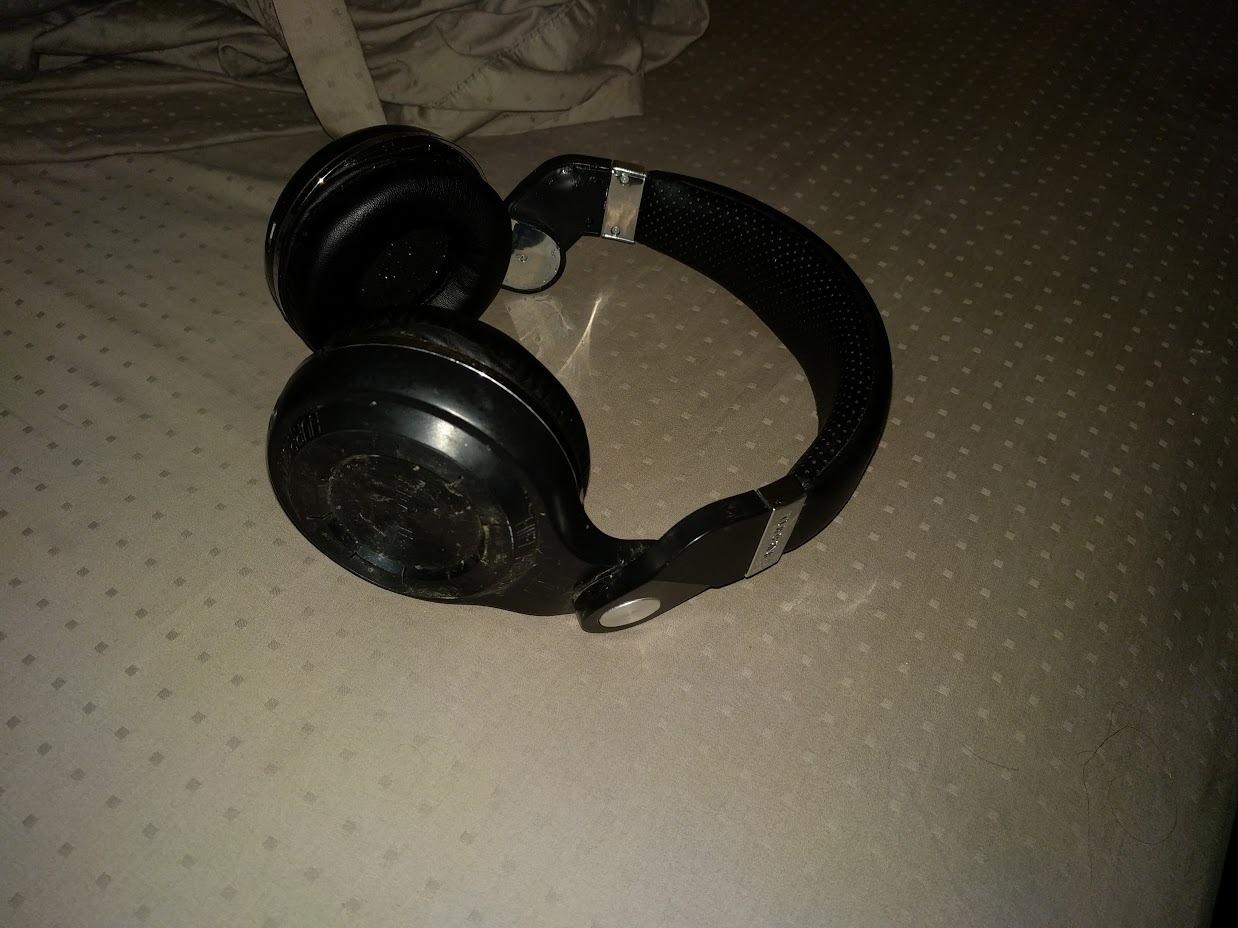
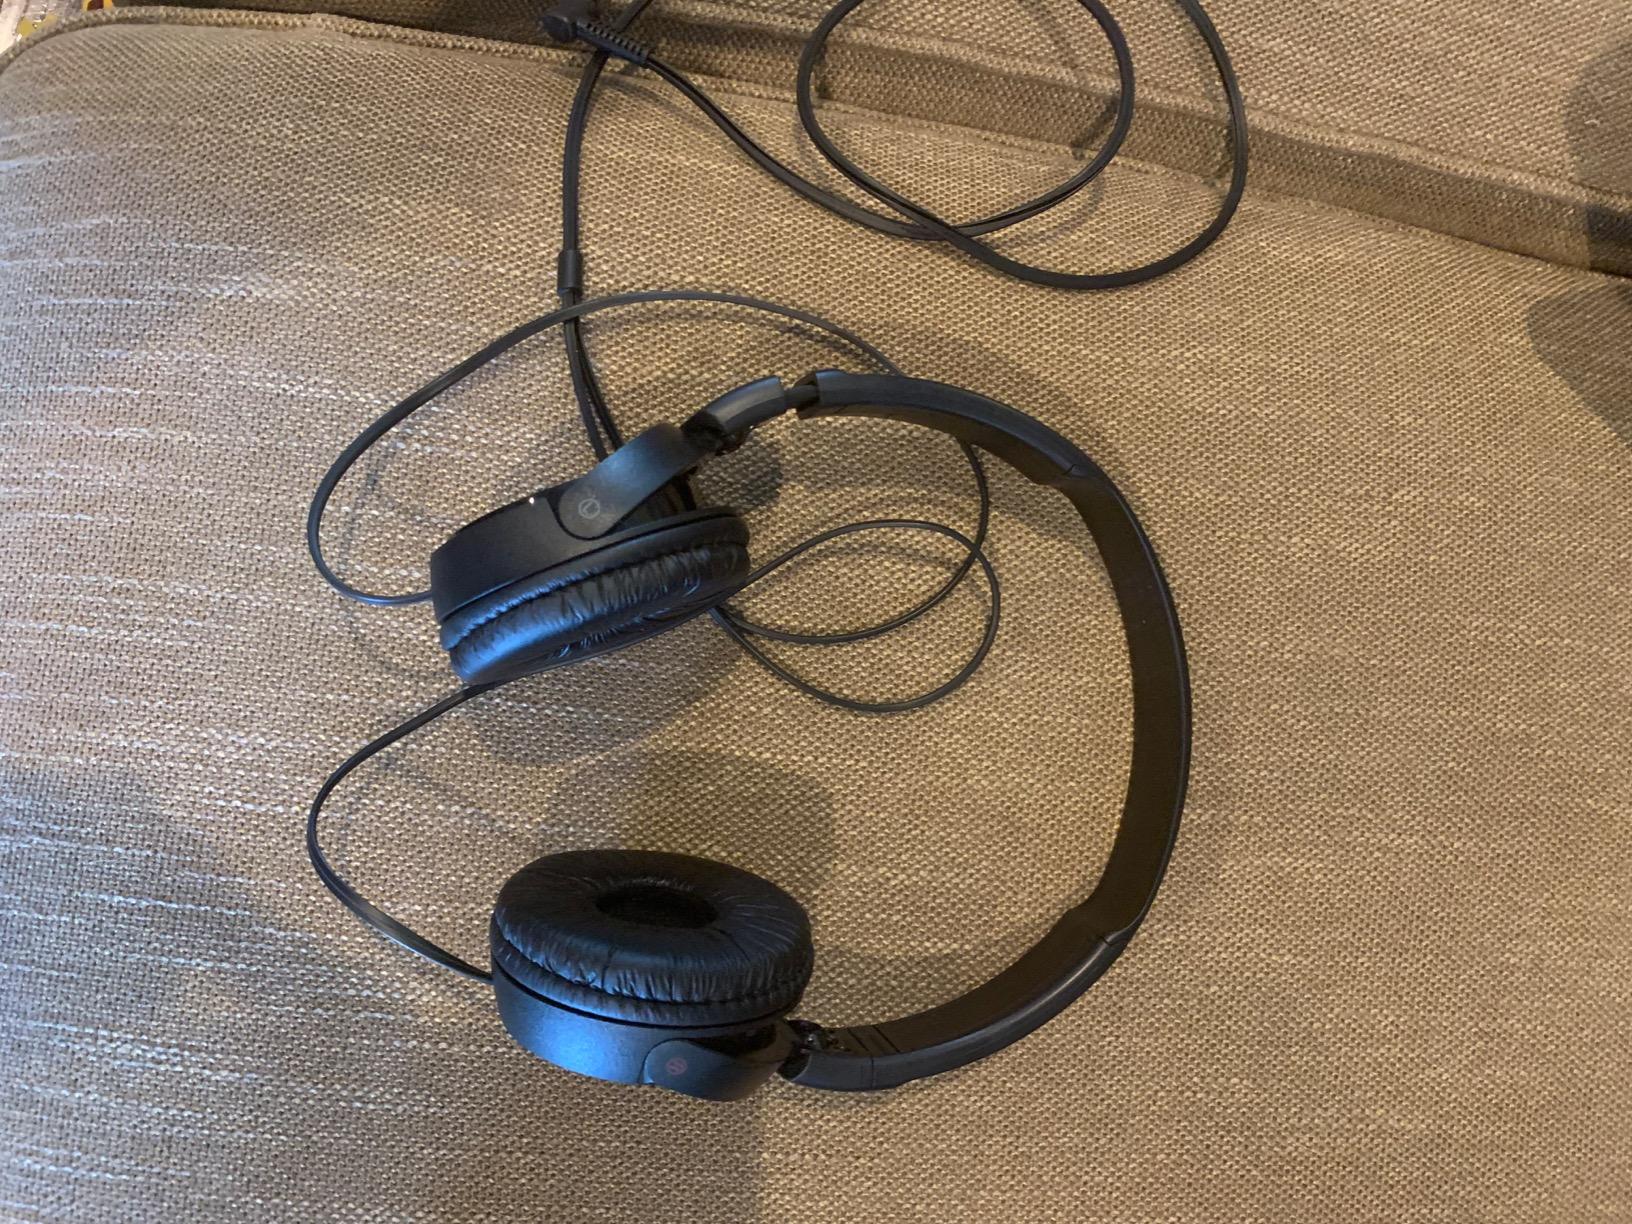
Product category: headphones
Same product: no